Palio di Legnano

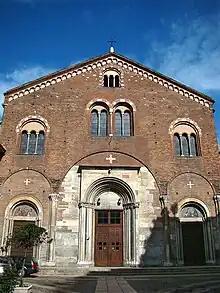
Basilica of San Simpliciano, Milan

The earliest documented commemorations of the battle of Legnano (29 May 1176) between Frederick Barbarossa and the Lombard League took place on 28 May 1393 in Milan in the basilica of San Simpliciano. In the document, which consists of a four-page decree issued by the podestà, the vicar and the "Dodici di provvisione" of the municipality of Milan, magistrates of the city were required to prepare a solemn procession to complete the civil ceremony which should have been concluded at basilica of San Simpliciano; at the time every civil celebration was in fact accompanied by a religious function. On this occasion it was decreed that on 29 May, the date of the battle of Legnano, it would be a day of civil and religious festivities throughout the Milanese countryside.